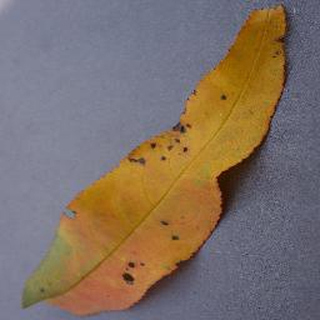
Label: peach_bacterial_spot